St. Thomas' Church School, Howrah

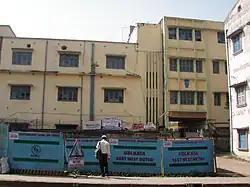
St. Thomas' Church School in 2010

St. Thomas' Church School, Howrah Maidan founded between 1860 and 1865, by Rev. Dr. William Spencer, Chaplain of St. Thomas' Church, for education of Anglo-Indian children of Howrah, is one of the largest and most famous schools in Howrah, India. The school admits children of all sections of society irrespective of caste, creed or religion. It falls under the Diocese of Calcutta of the Church of North India.